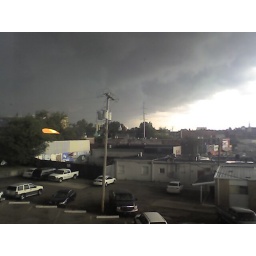
From my office window in Fondren.